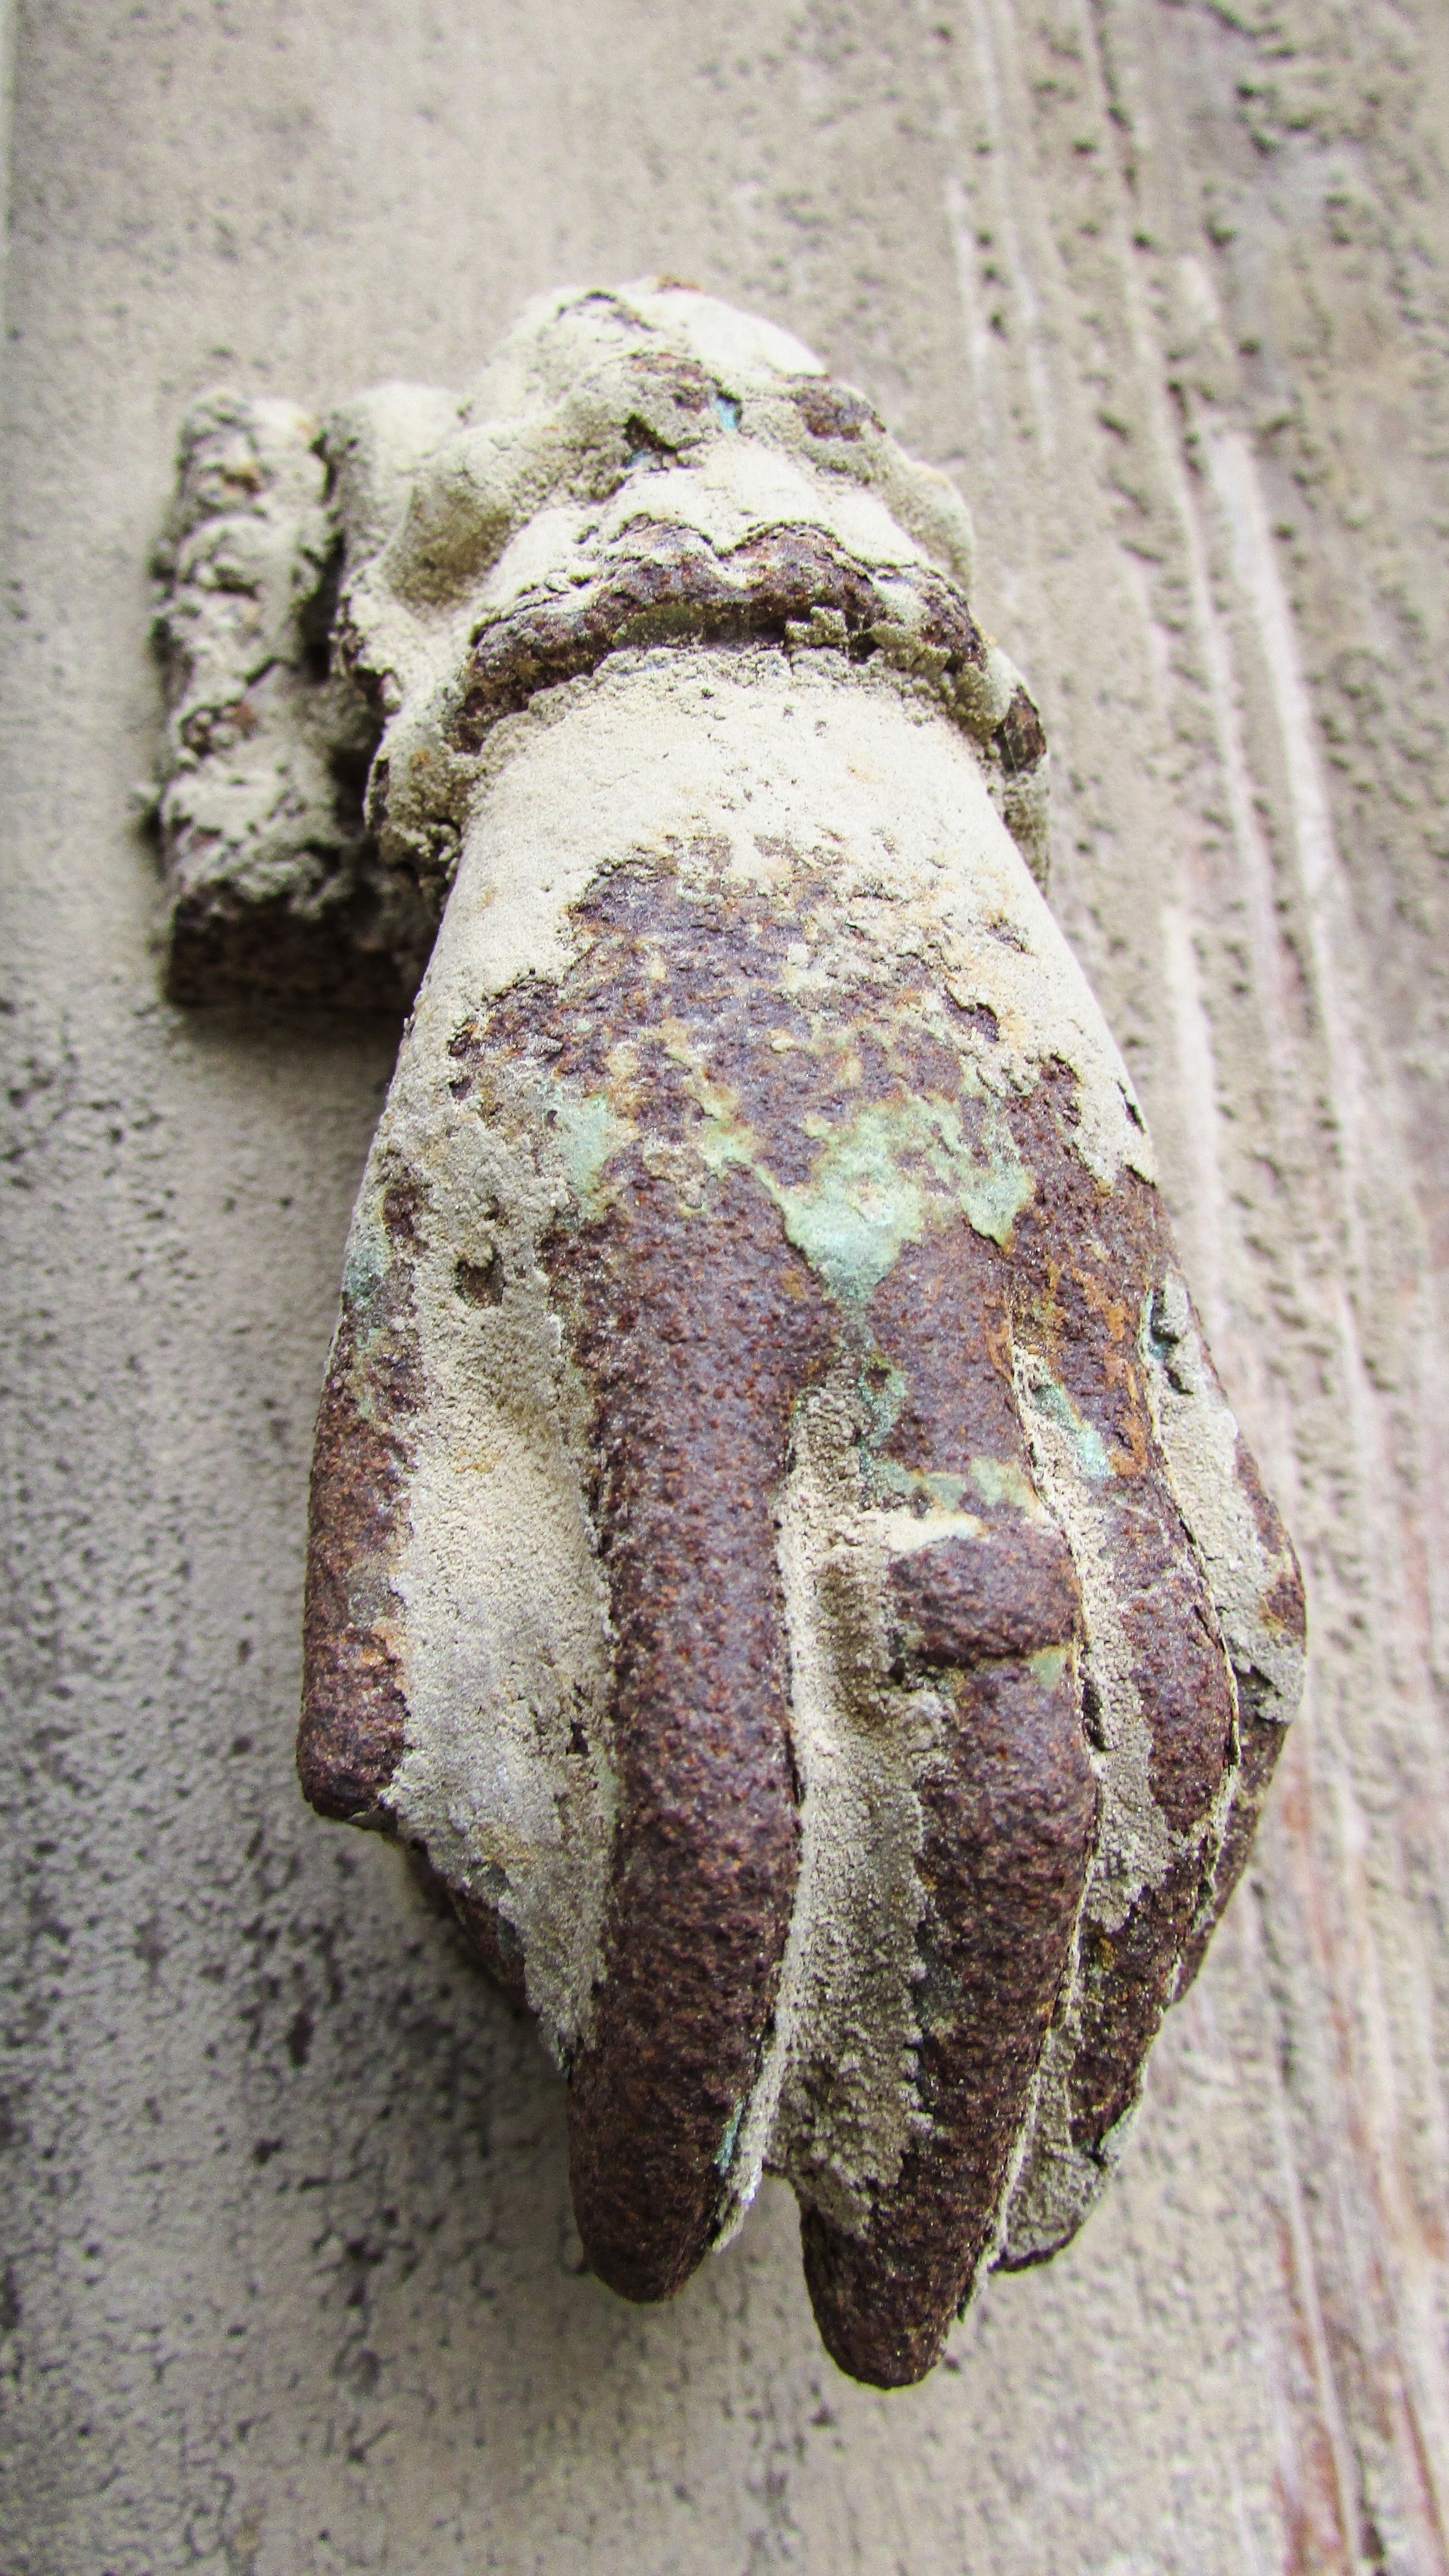
hand, vintage, antique, retro, house, leaf, old, insect, moth, gate, door, fauna, invertebrate, close up, rusty, organ, tooth, cyprus, aged, knocker, macro photography, athienou, moths and butterflies